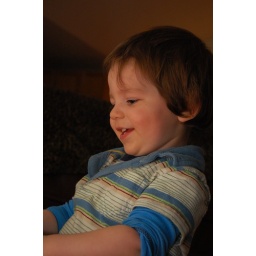
Sebastian get a towel or a book i think in this photo